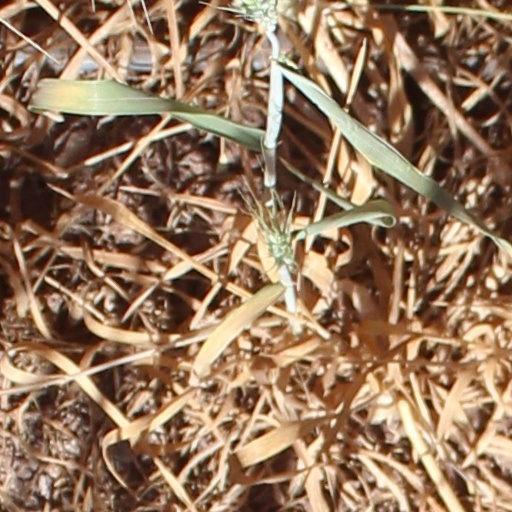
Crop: wheat